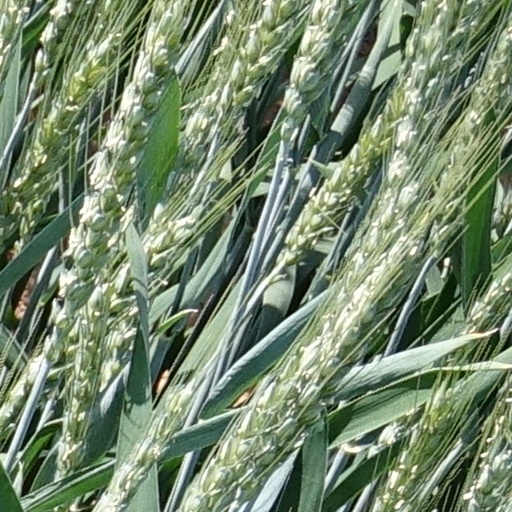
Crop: wheat